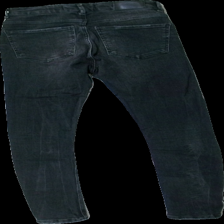
View: back
Type: Jeans
Category: Ladies
Brand: Zara
Colors: Grey
Material: ?
Cut: Regular
Size: 36
Season: All
Trend: Denim
Stains: Major
Damage: fläck
Damage location: top center
Damage 2 location: middle left
Damage 3 location: middle right
Price range: <50
Recommended usage: Export
Description: grå jeans med fläck fram